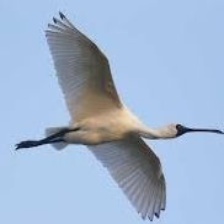
Species: BLACK FACED SPOONBILL
Scientific name: PLATALEA MINOR
ImageNet parent category: spoonbill